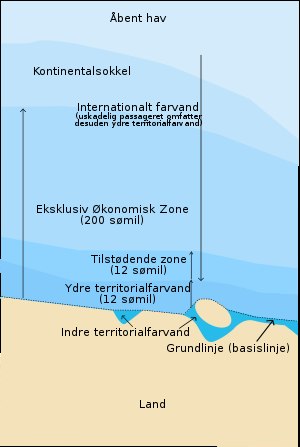
FN's havretskonvention
Havretsområder
FN's havretskonvention er en international havretlig konvention, der definerer nationers rettigheder og ansvarsområder i forhold til deres anvendelse af verdenshavene. Konventionen udstikker en række retningslinjer for søfart, miljø og administrationen af havets naturresurser. Konventionen blev indgået i 1982 og erstattede fire traktater fra 1958. Den trådte i kraft i 16. november 1994 og er til dato ratificeret af 167 lande inklusive EU. Danmark ratificerede Havretskonventionen 16. november 2004.